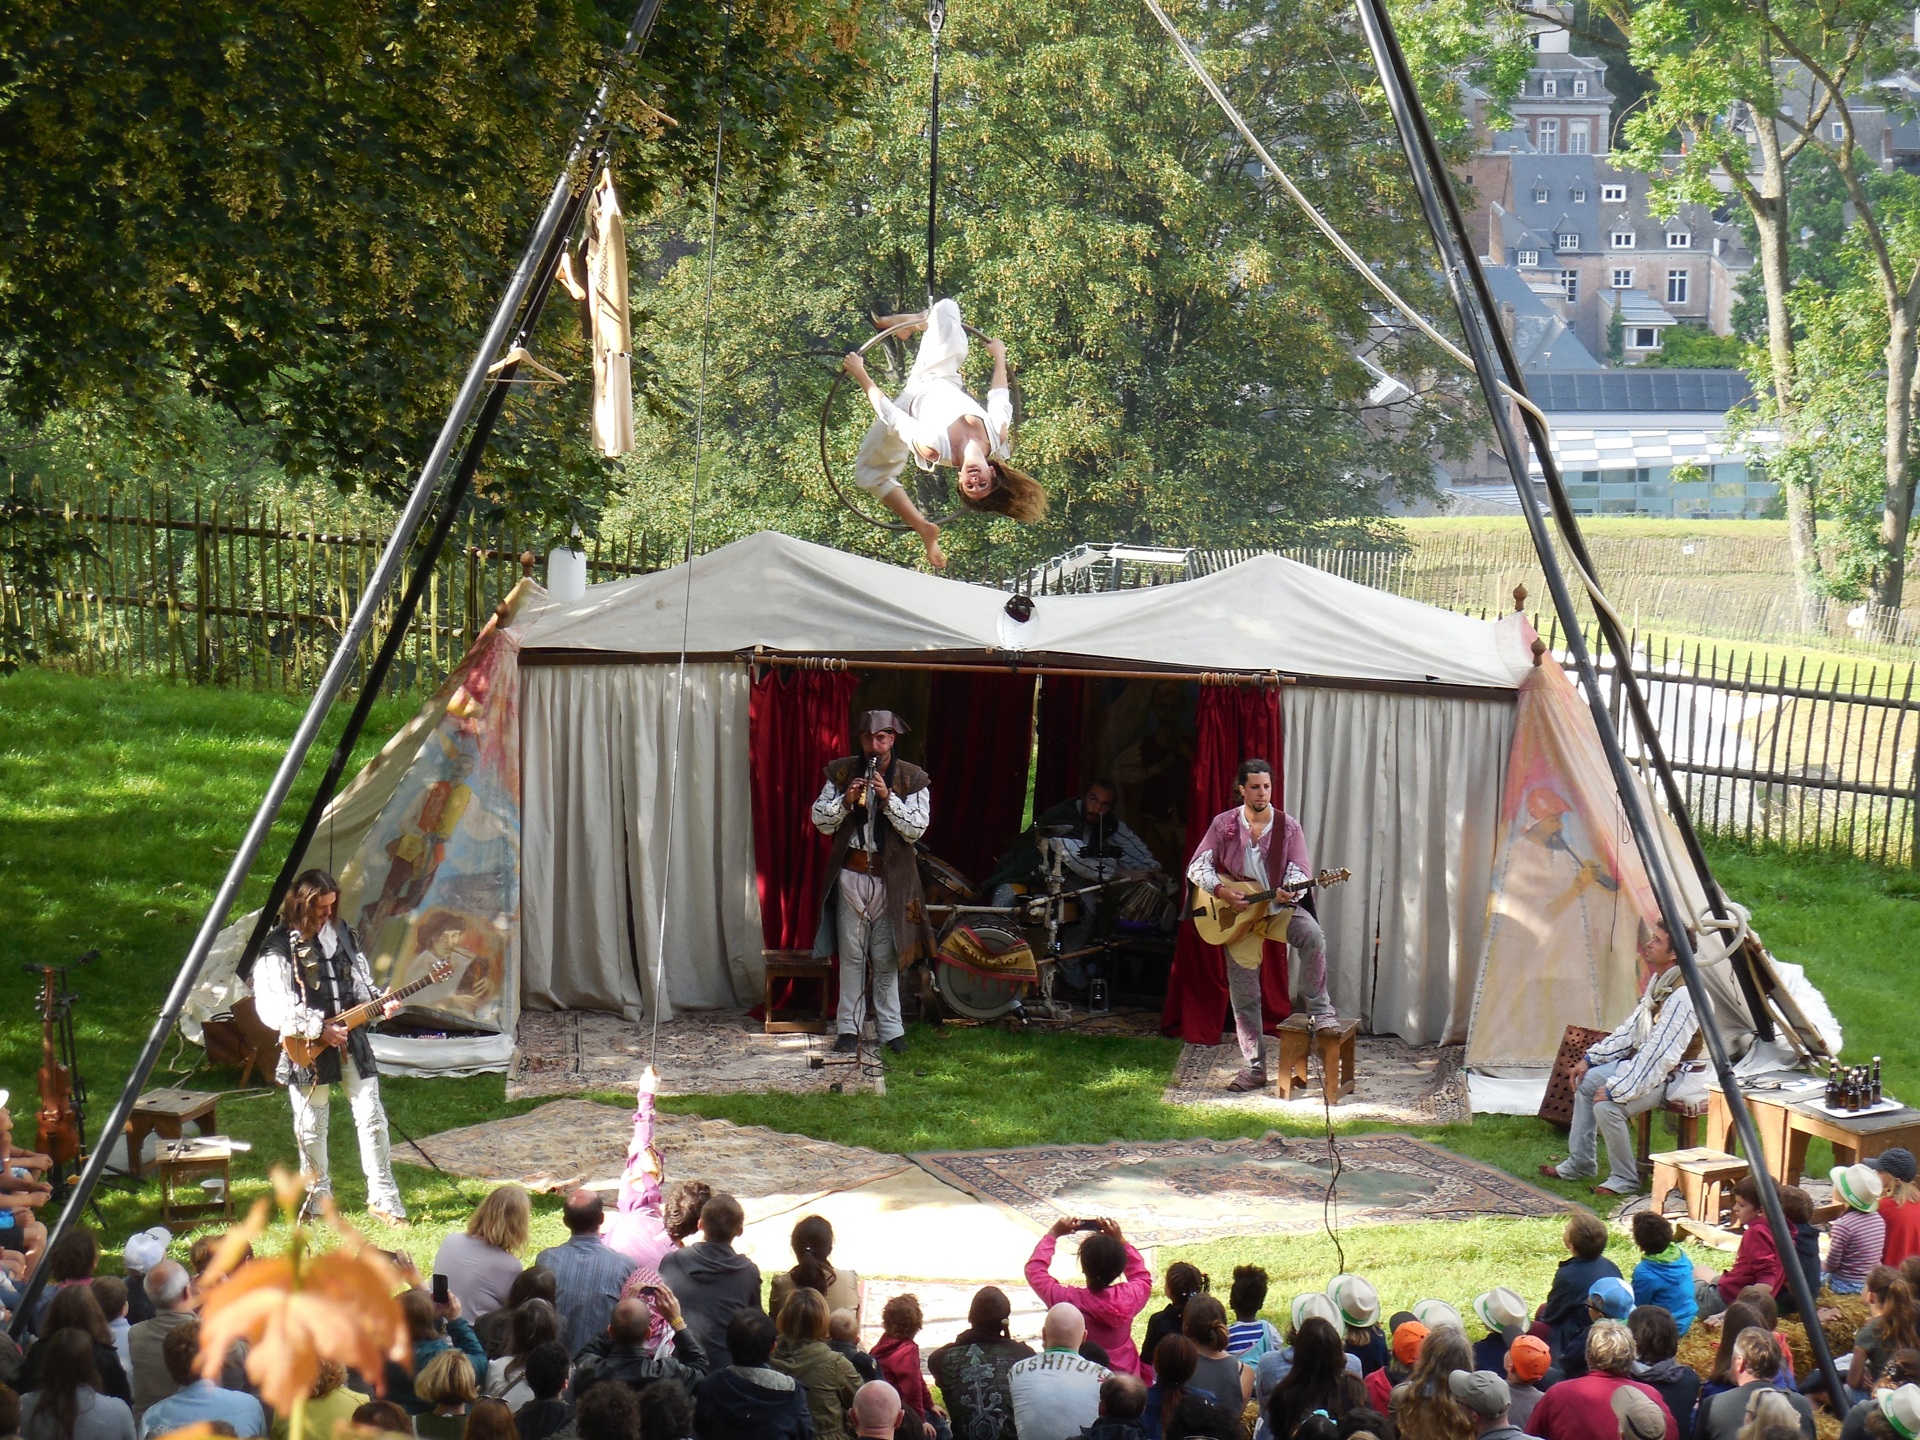
show, medieval, festival, performance, event, middle ages, performing arts